LAZ-695

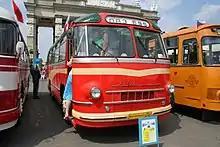
273px First generation of LAZ-695 (above); LAZ-695N in the Moscow city transport museum (below)

The LAZ-695 is a Soviet/Ukrainian 2 axle urban/suburban bus, which was produced in the Western Ukrainian city Lviv from 1965 to 2002. After the production stopped at the main factory in Lviv, the documentation was handed over to the DAZ automotive facility in the Ukrainian city Kamianske, where the production continued up to 2010. In over 50 years of manufacturing there were over 250,000 units of various modifications built. This made the model one of the most widely used buses in the Soviet Union and the LAZ factory the biggest bus manufacturer in Europe in the 1980s.